Aleppo

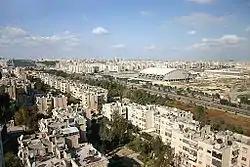
Al-Hamadaniah Sports Arena opened in 2021

The kibbeh is one of the favourite foods of the locals, and the Aleppines have created more than 17 types of kibbeh dishes, which is considered a form of art for them. These include "kibbeh" prepared with sumac ("kәbbe sәmmāʔiyye"), yogurt ("kәbbe labaniyye"), quince ("kәbbe safarjaliyye"), lemon juice ("kәbbe ḥāmḍa"), pomegranate sauce and cherry sauce. Other varieties include the "disk" "kibbeh" ("kәbbe ʔrāṣ"), the "plate" "kibbeh" ("kәbbe bәṣfīḥa" or "kәbbe bṣēniyye") and the raw "kibbeh" ("kәbbe nayye"). Kebab Halabi – influenced by Armenian and Turkish tastes – has around 26 variants including: "kebab" prepared with cherry ("kebab karaz"), eggplant ("kebab banjan"), chili pepper with parsley and pine nut ("kebab khashkhash"), truffle ("kebab kamayeh"), tomato paste ("kebab hindi"), cheese and mushroom ("kebab ma'juʔa"), etc. The favourite drink is Arak, which is usually consumed along with meze, Aleppine kebabs and kibbehs. Al-Shark beer – a product of Aleppo – is also among the favourite drinks. Local wines and brandies are consumed as well.